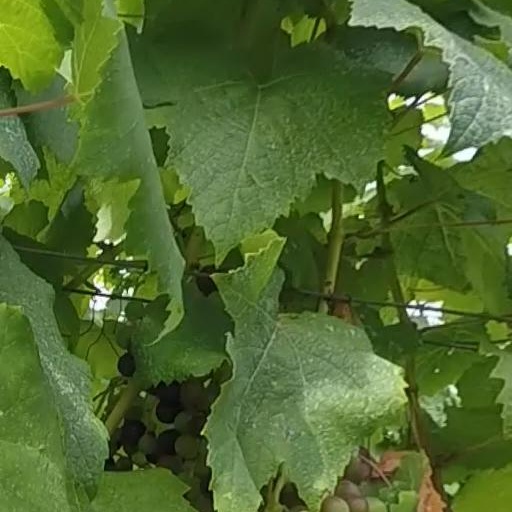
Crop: grape